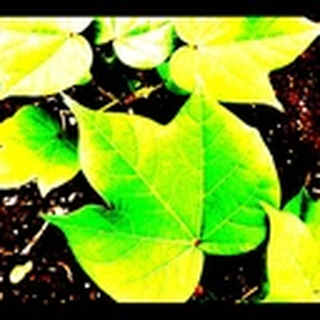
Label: healthy_cotton